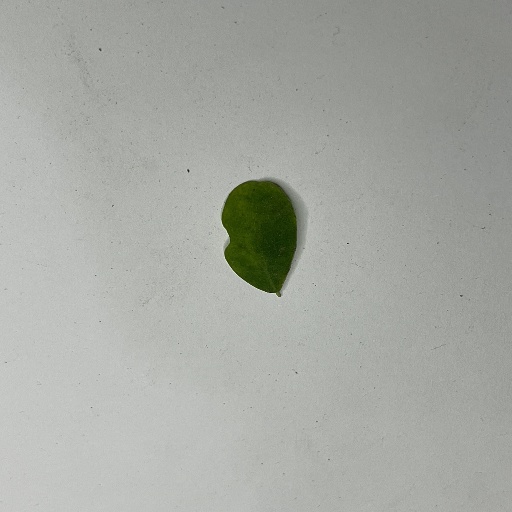
Species: Sojina
Leaf condition: Bacterial Spot